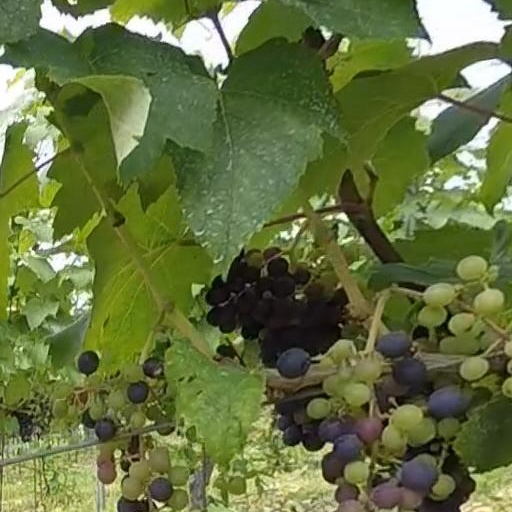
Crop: grape